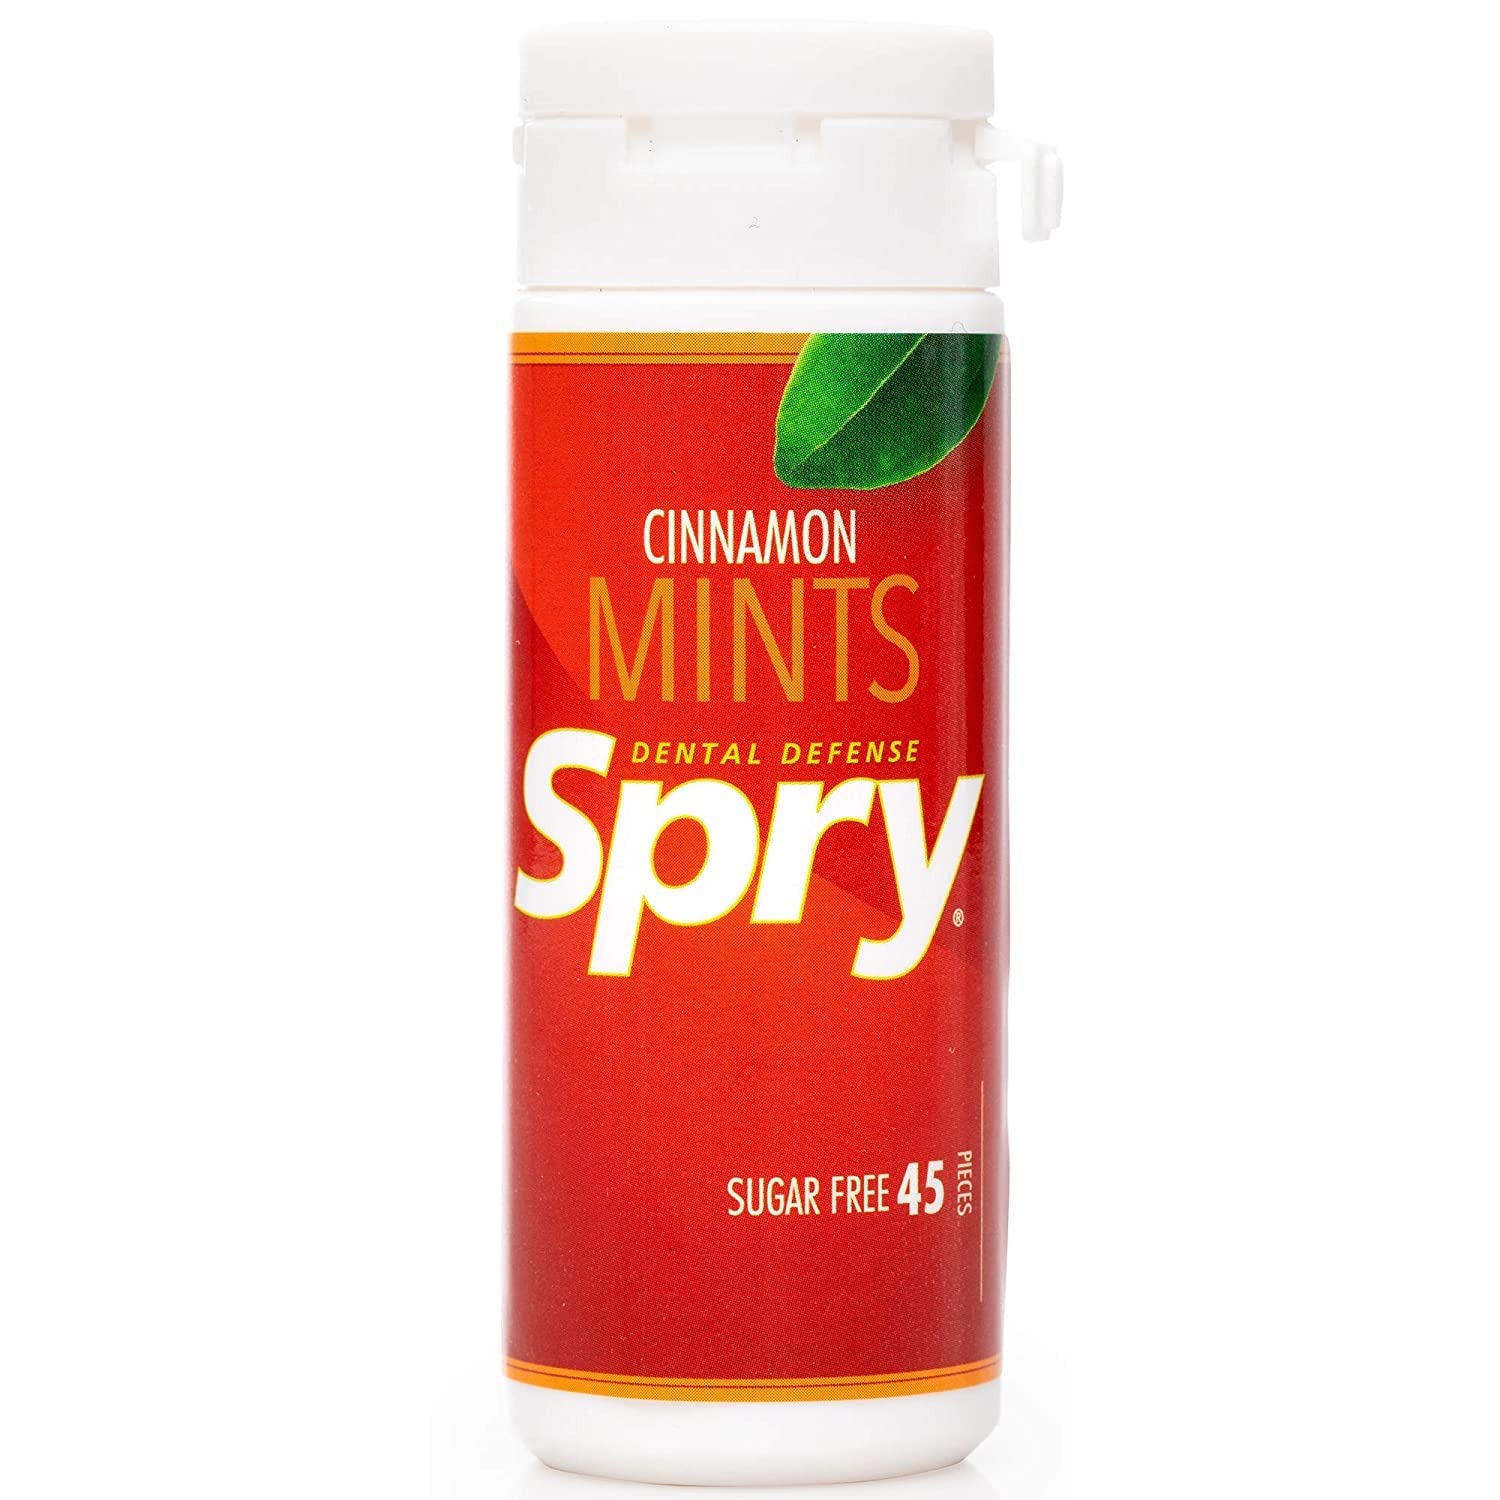
Item Name: Spry Xylitol Cinnamon Mints Sugar Free Candy - Breath Mints That Promote Oral Health, Dry Mouth Mints That Increase Saliva Production, Stop Bad Breath, 45 Count (Pack of 1)
Bullet Point 1: SUGAR FREE HARD CANDY: Instead of corn syrup or sugar our Cinnamon hard candy mints are made with 100% xylitol. Xylitol sweetener is derived from the fibrous parts of plants, similar in taste to regular organic sugar. We use no filler, flow agents or other sugar additives. Xylitol is a natural sugar that tastes just like real sugar and a great choice when looking for sweeteners and sugar alternatives.
Bullet Point 2: GREAT TASTE CINNAMON CANDY: Our sugar free mints are flavored with all natural ingredients to create a great all natural flavor that is irresistible and ideal for getting rid of bad breath. Our Spry mints are great breath fresheners for the office, in the car, after dinner mints, or to enjoy with friends.
Bullet Point 3: BAD BREATH TREATMENT: Use daily after meals and between normal brushes. For best results use Spry Mints with Spry Toothpaste and Spry Oral Rinse for a fresh breath. Give your children Spry sugar free Cinnamon hard candy instead of sugar-sweetened mints. No need to tell them it is good for their teeth. Make our mints candy your go-to xylitol candy!
Bullet Point 4: DENTIST RECOMENDED: Clinical studies have shown that the use of xylitol on a daily basis, may reduce the risk of tooth decay. Our spry gum is part of an essential dental defense system that may also help fight off cavities. Sweetened with 100% xylitol to help hydrate dry mouth and provide in-the-go oral care. Ask your dentist and hygienist about the amazing benefits of xylitol.
Bullet Point 5: LOW CALORIE & NON-GMO SUGARLESS CANDY: Our breath mints for bad breath are vegan safe, gluten free, non-gmo and sugar-free, No Artificial Colors, No Artificial Flavors! Natural ingredients eliminate the need to worry about eating aspartame or other chemicals
Value: 45.0
Unit: Count

Price: 7.99